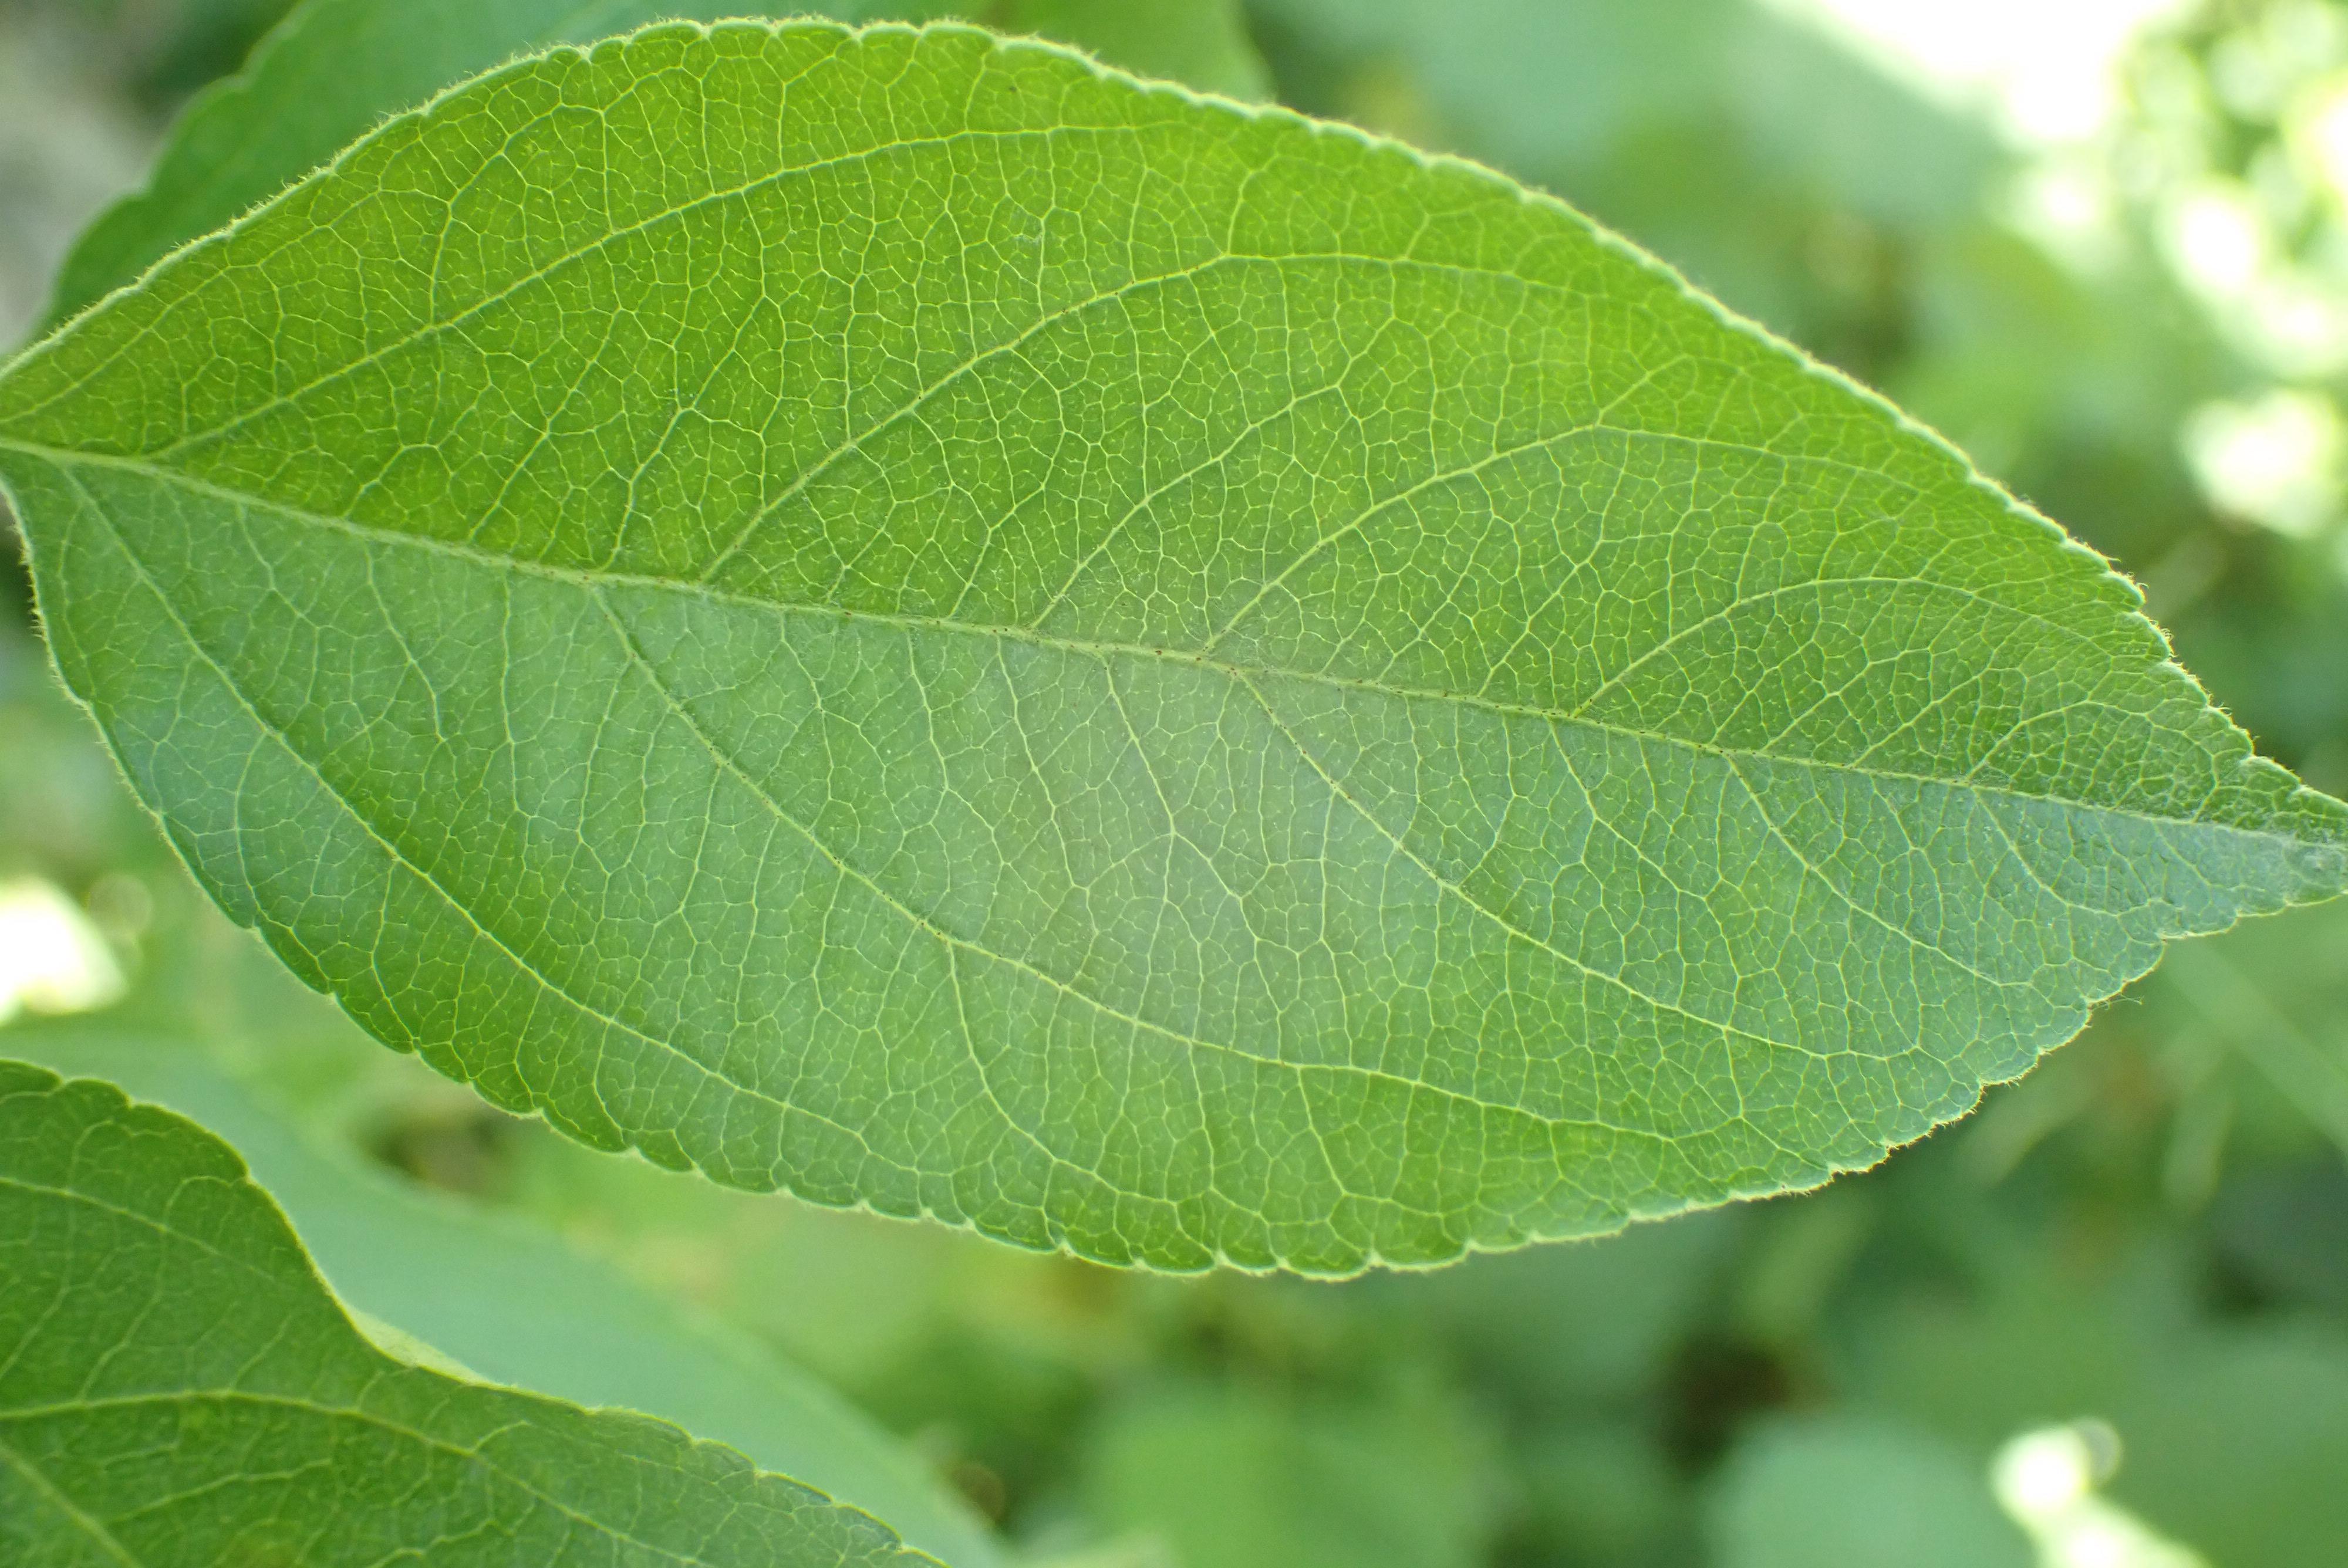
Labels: healthy